Pigs Is Pigs (1937 film)

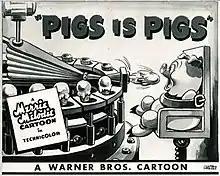
Blue Ribbon re-release lobby card, 1947

Pigs Is Pigs is a 1937 Warner Bros. "Merrie Melodies" cartoon directed by Friz Freleng. The short was released on January 30, 1937.